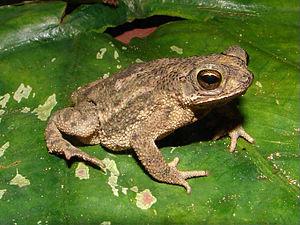
Rhinella granulosa est une espèce d'amphibiens de la famille des Bufonidae.